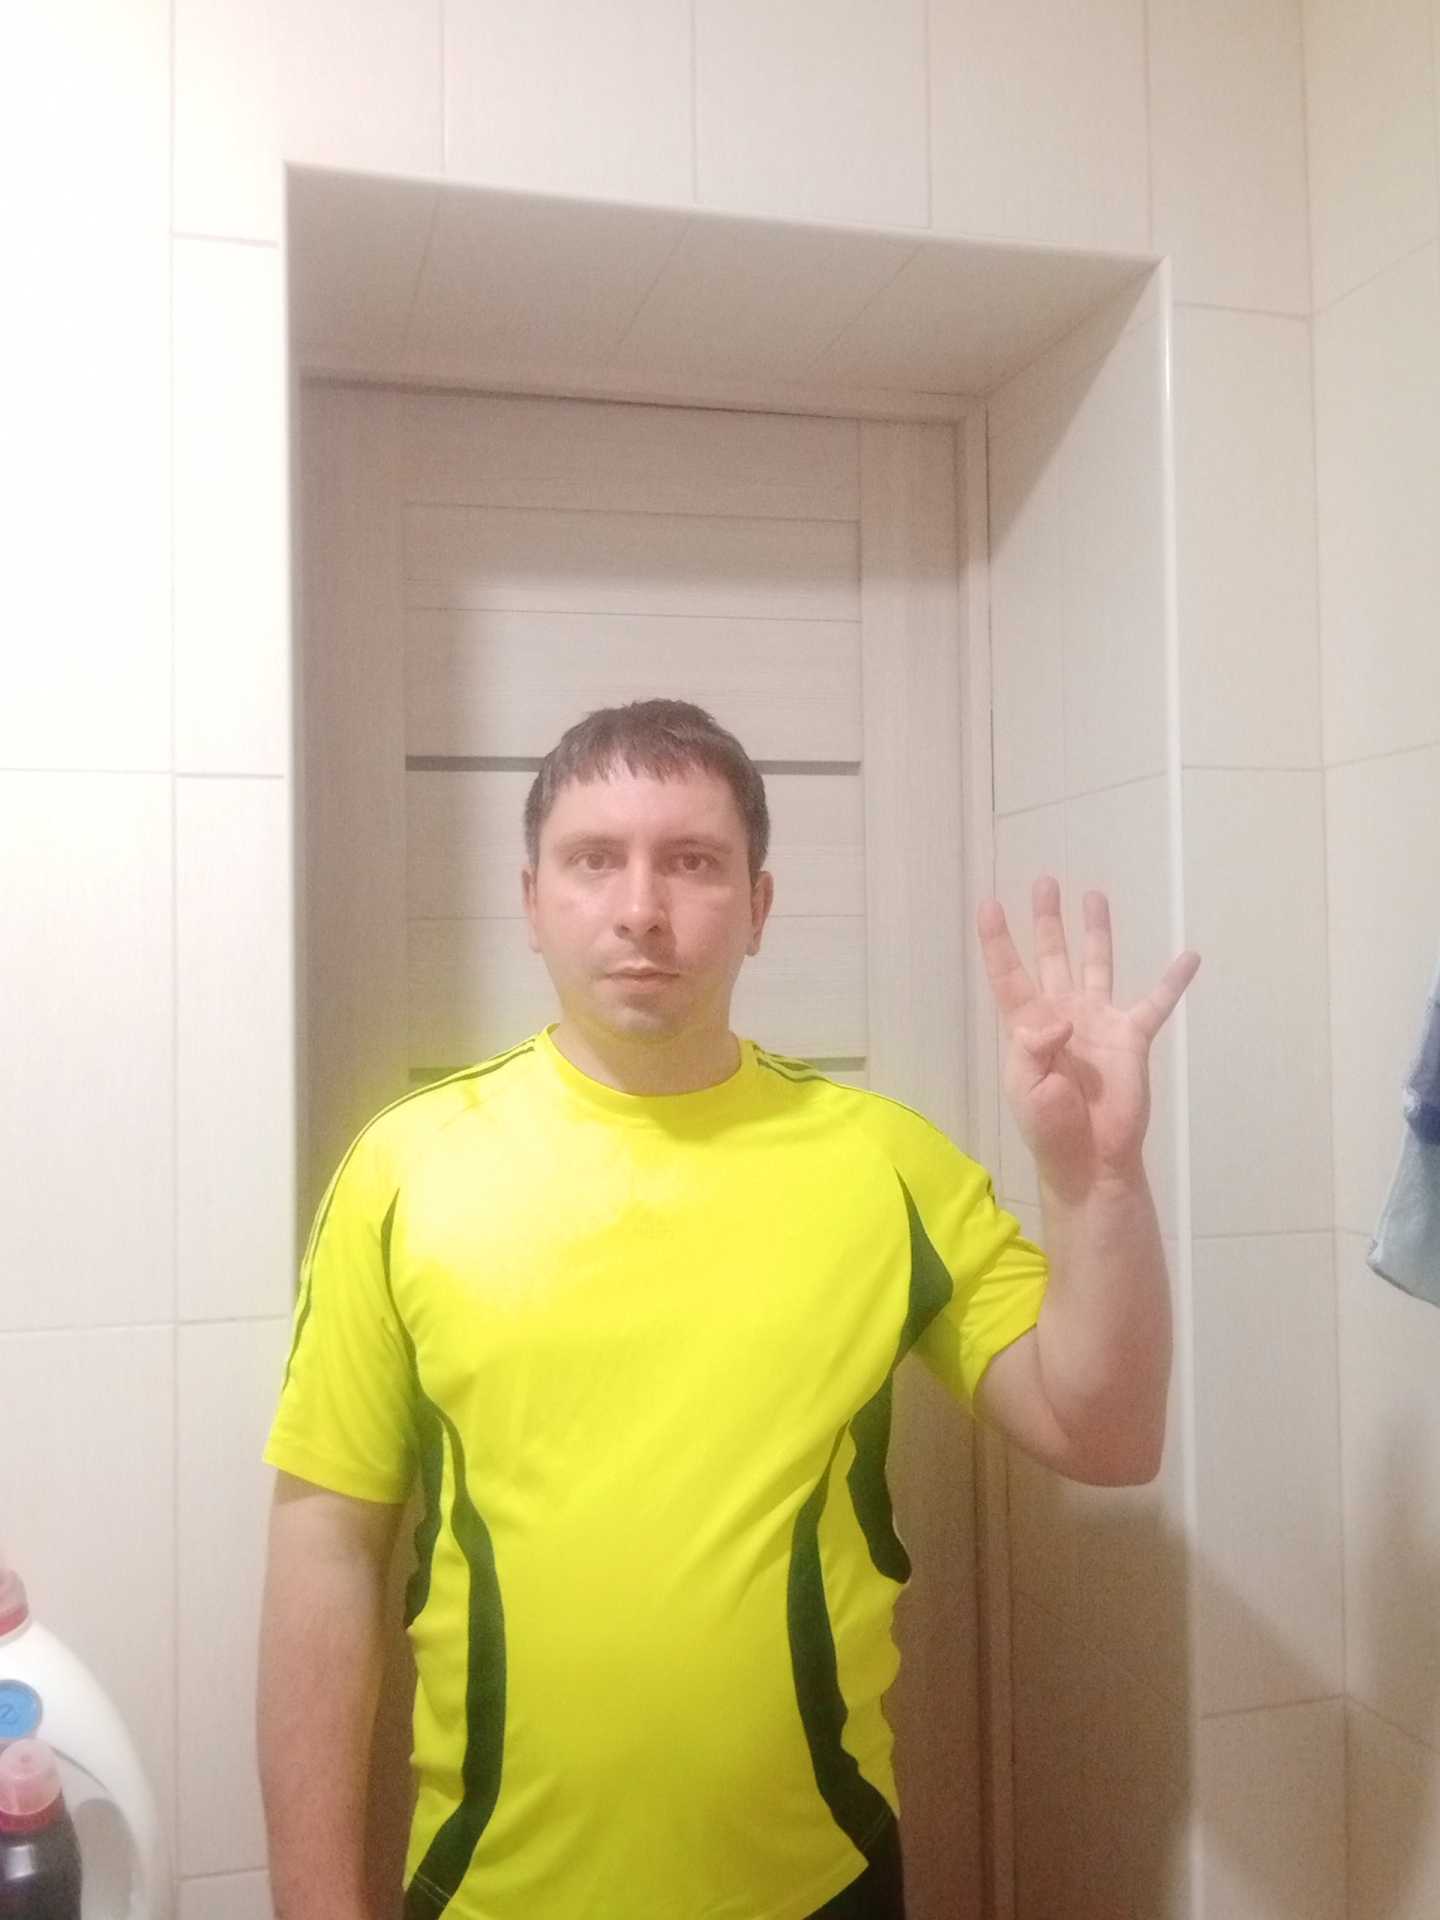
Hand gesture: four